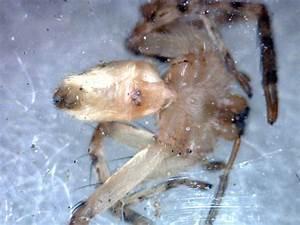
spider